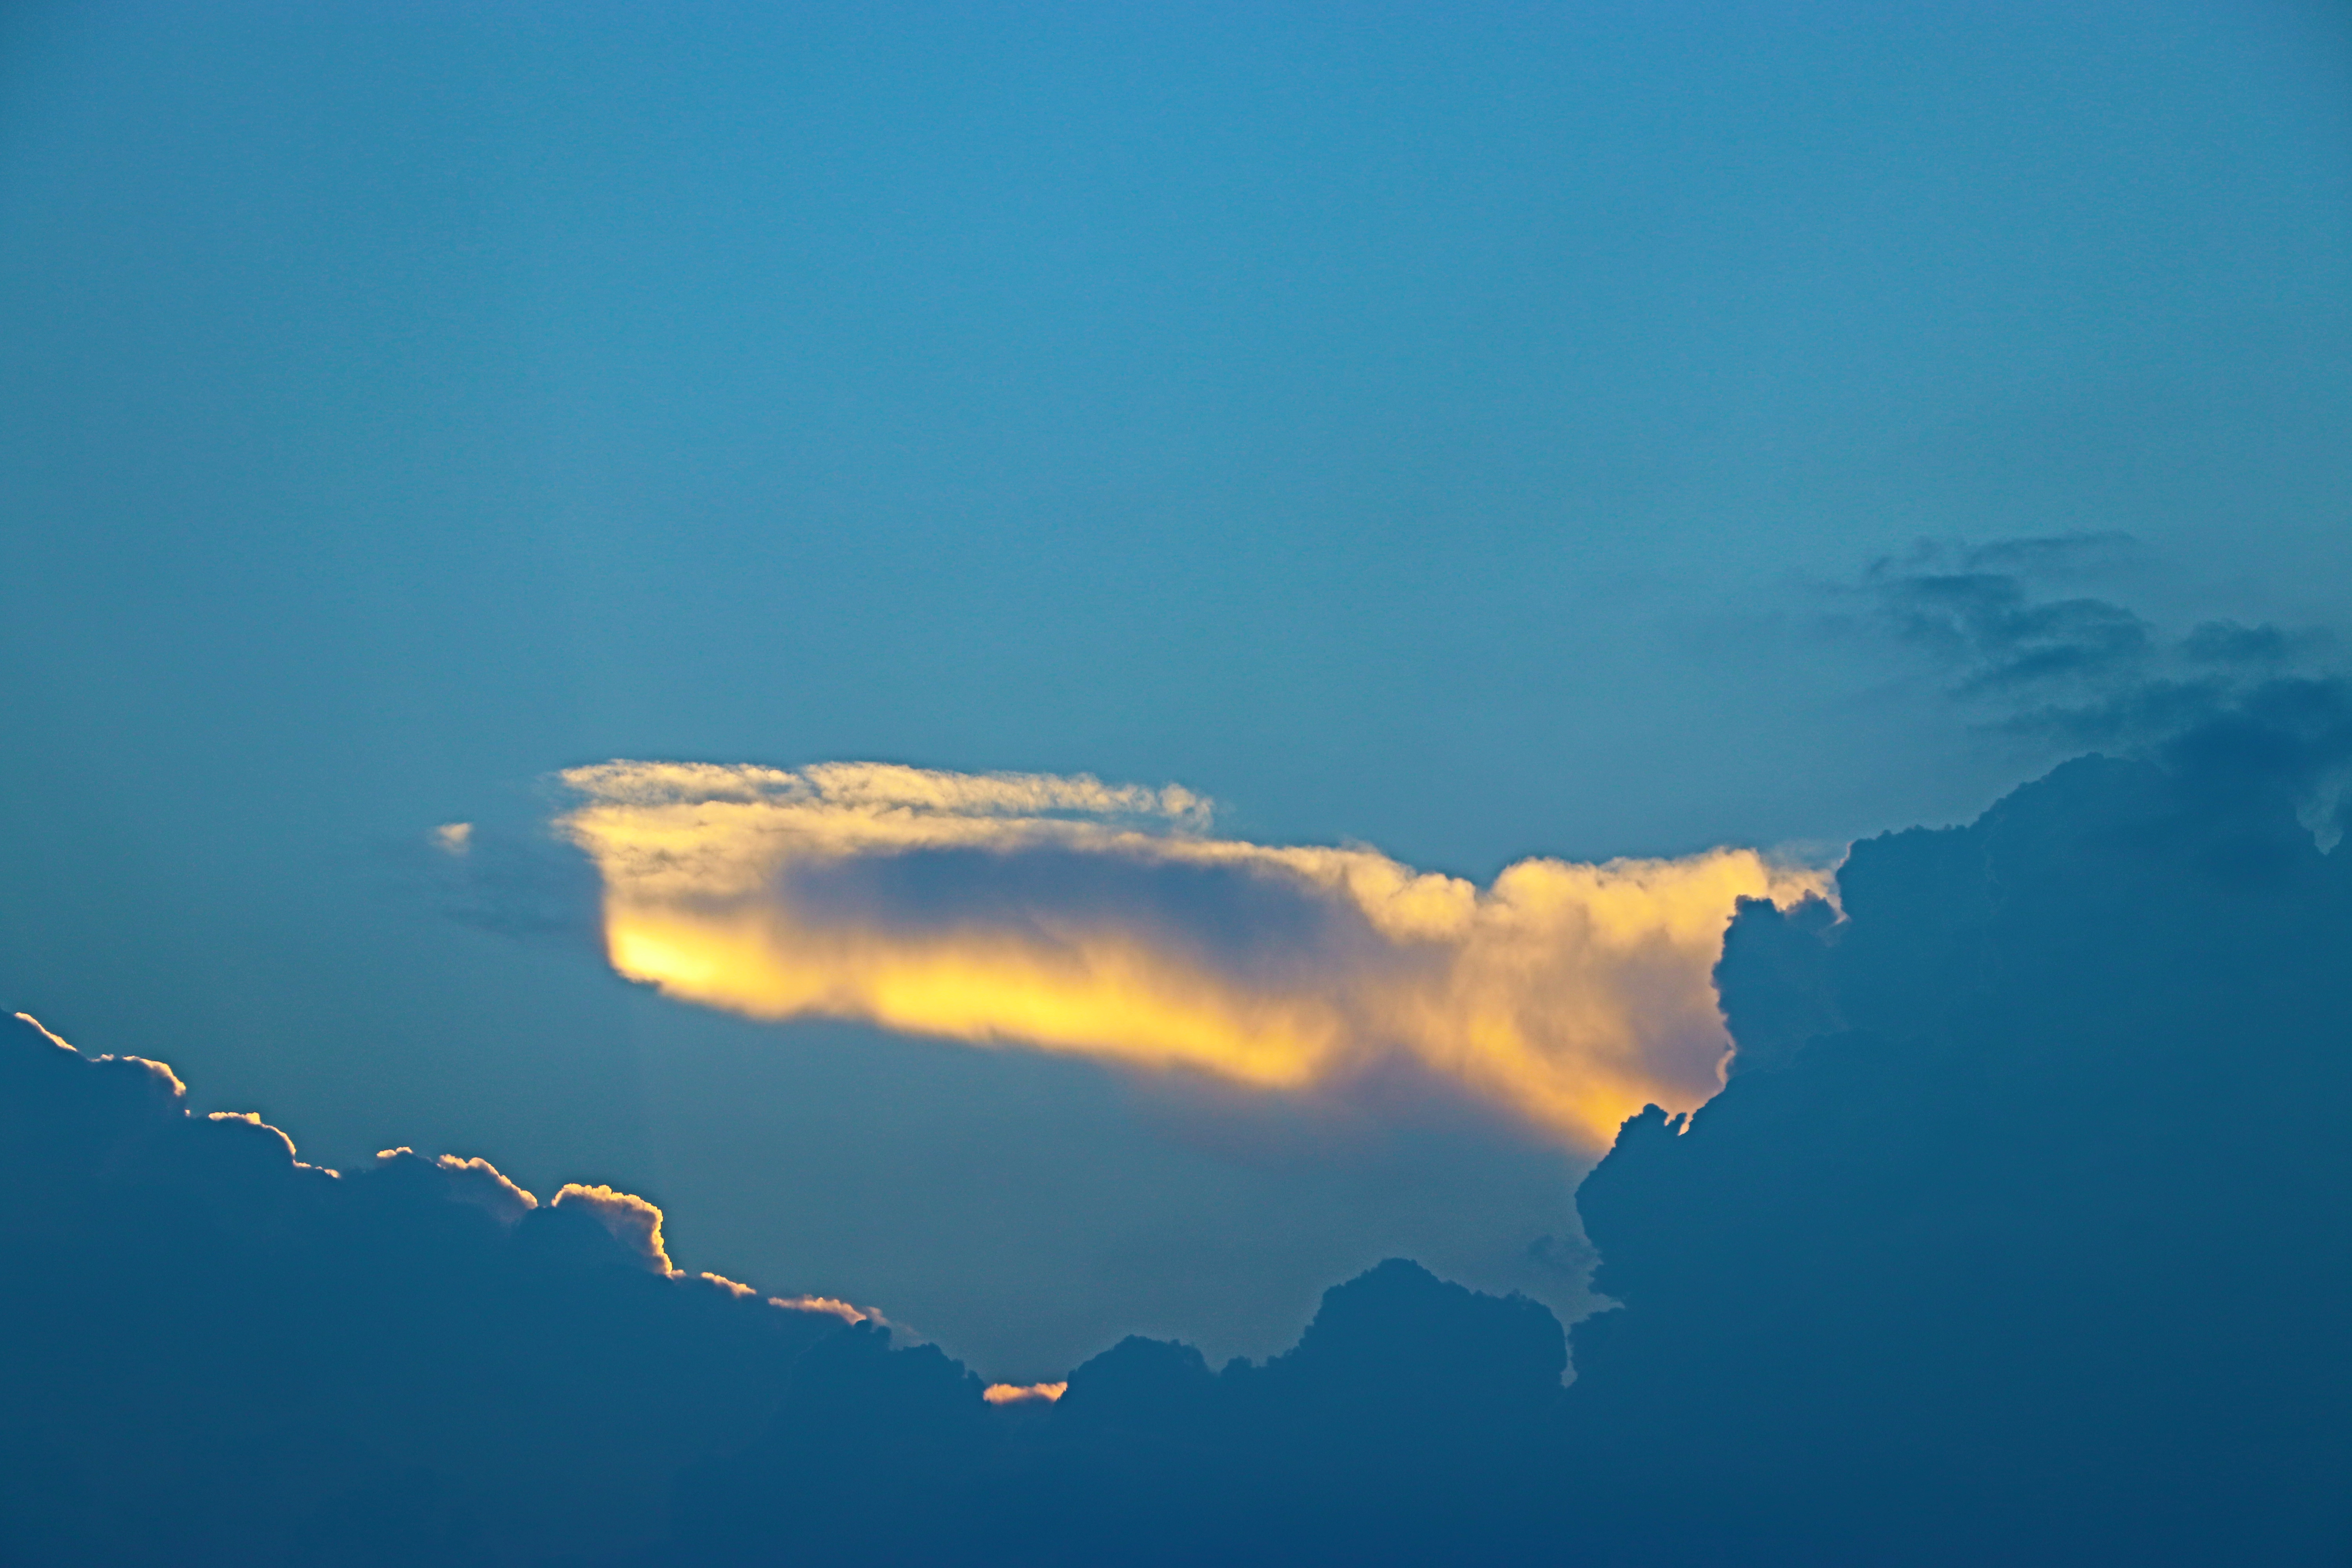
cloud, sky, nature, fish, fight, blue, atmosphere, daytime, water, atmospheric phenomenon, calm, cumulus, sea, geological phenomenon, sound, meteorological phenomenon, sunlight, ocean, evening